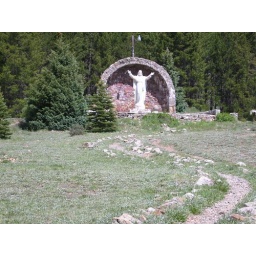
bike and hike to Shrine on hill above Silverton